Ben Kish

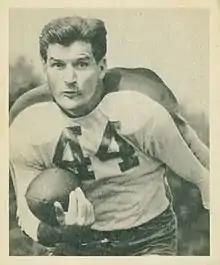
Kish on a 1948 Bowman football card

Benjamin Ernest Kish (March 31, 1917 – February 24, 1989) was a professional American football safety in the National Football League (NFL) for the Brooklyn Dodgers and Philadelphia Eagles. He was also a member of the "Steagles", a team that was the result of a temporary merger between the Eagles and Pittsburgh Steelers due to the league-wide manning shortages in 1943 brought on by World War II. He played college football at the University of Pittsburgh and was drafted in the eighth round of the 1940 NFL draft.